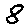
Label: 8